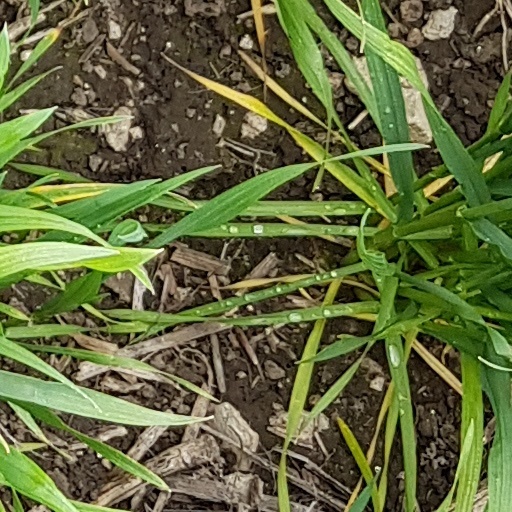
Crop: wheat